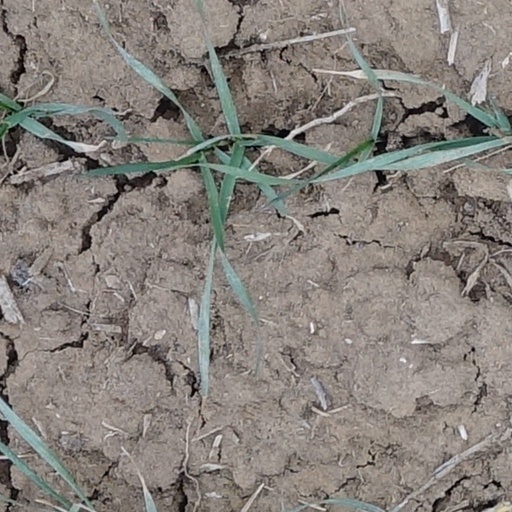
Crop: wheat